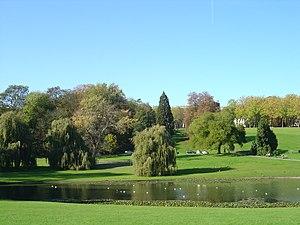
Le Parc de Woluwe, quelquefois abusivement appelé parc de la Woluwe, est un parc belge de Bruxelles situé plus précisément dans la commune de Woluwe-Saint-Pierre.